Anthony Musgrave

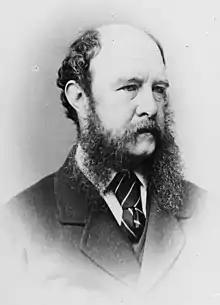

In consultation with the colonial office and the Canadian Prime Minister, John A. Macdonald, it was agreed that Musgrave should redirect his energies concerning the expansion of the Canadian confederation away from the easternmost colony of British North America, to the westernmost—the Colony of British Columbia, which was recently united with the Colony of Vancouver Island. Following the death of Frederick Seymour, Musgrave took up his new responsibilities as colonial governor in August, 1869. Musgrave found a colony in an administrative and financial mess, with a fractious assembly, long-simmering disputes between the two colonies and their capitals – Victoria and New Westminster—and general frustration with the slow pace of negotiations for the colony to enter confederation. Musgrave proved to be both a capable administrator, and an able placater of the assembly's notoriously contentious members. In less than two years, in July, 1871, British Columbia joined Canada as its sixth province.